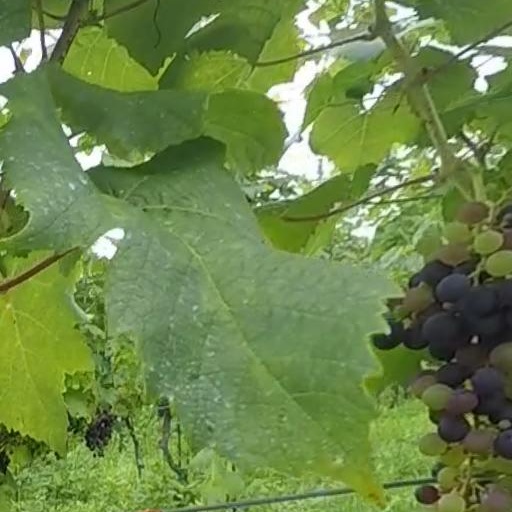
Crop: grape